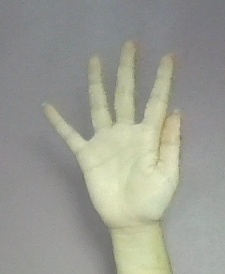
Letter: sheen